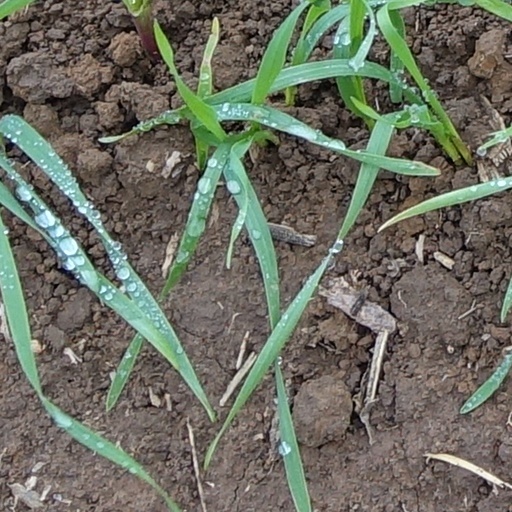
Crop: wheat